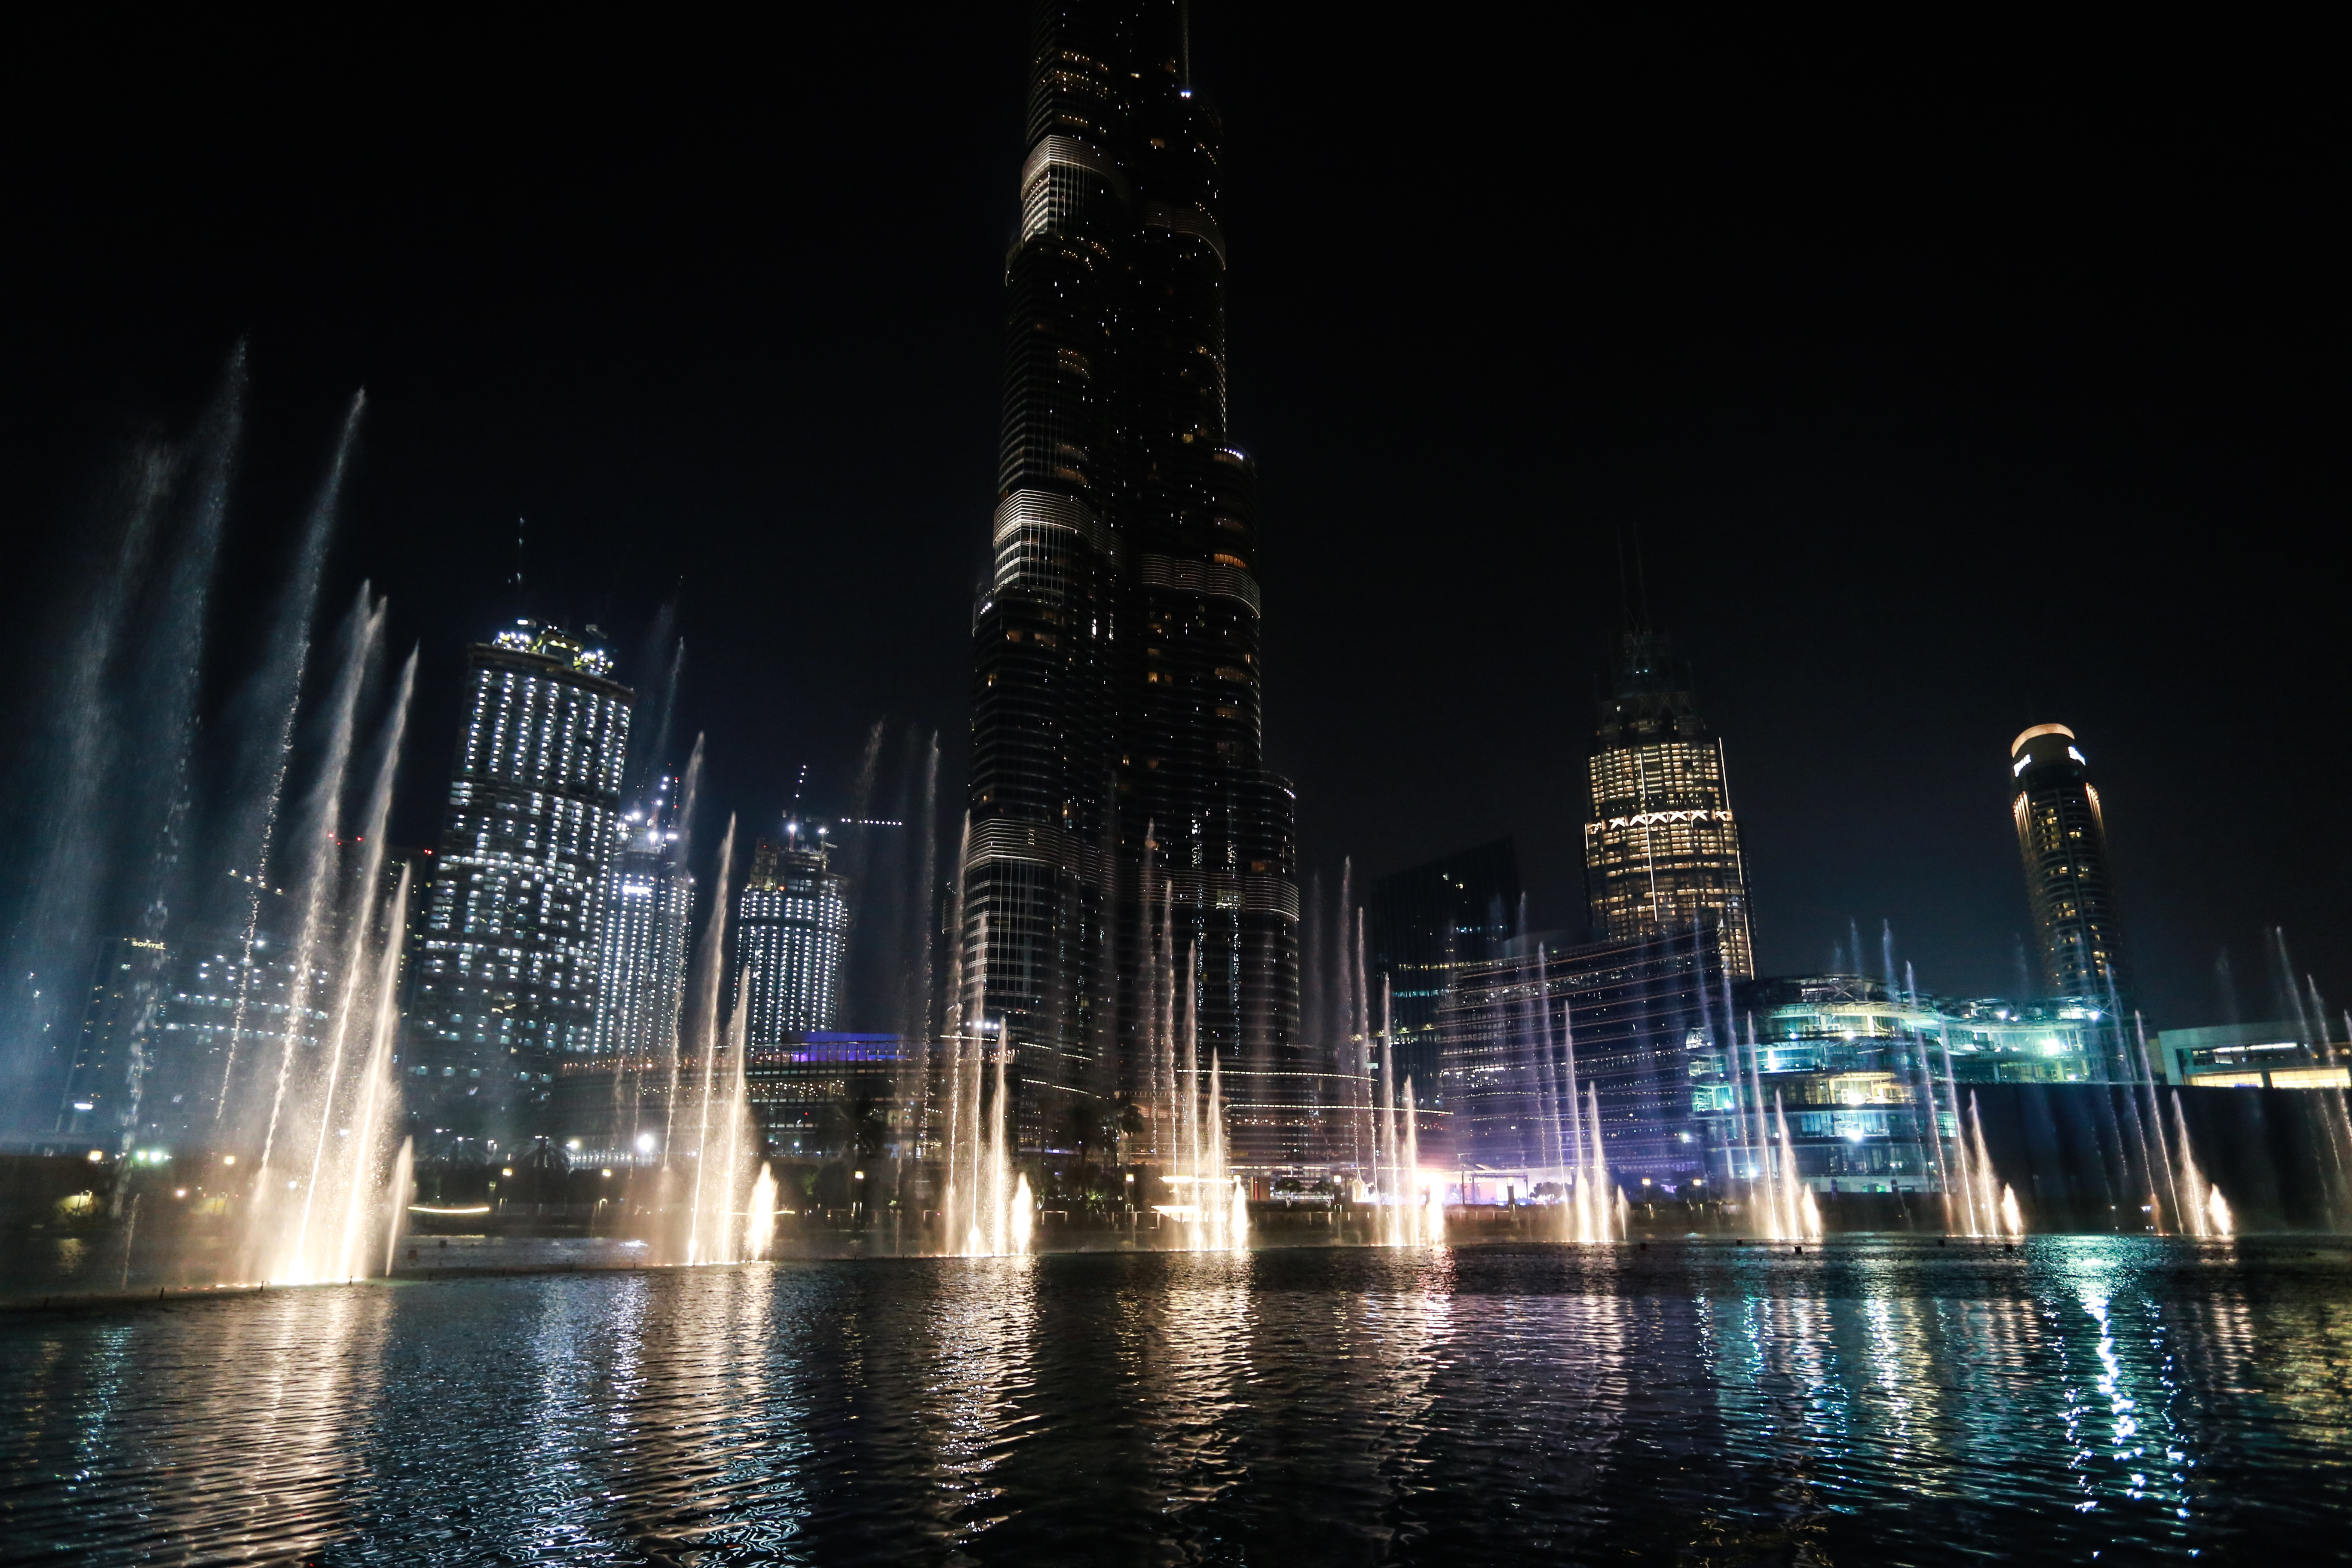
city, cityscape, reflection, metropolitan area, skyscraper, water, metropolis, skyline, tower, landmark, tower block, night, fountain, urban area, architecture, daytime, downtown, tourist attraction, water feature, building, sky, darkness, evening, midnight, computer wallpaper